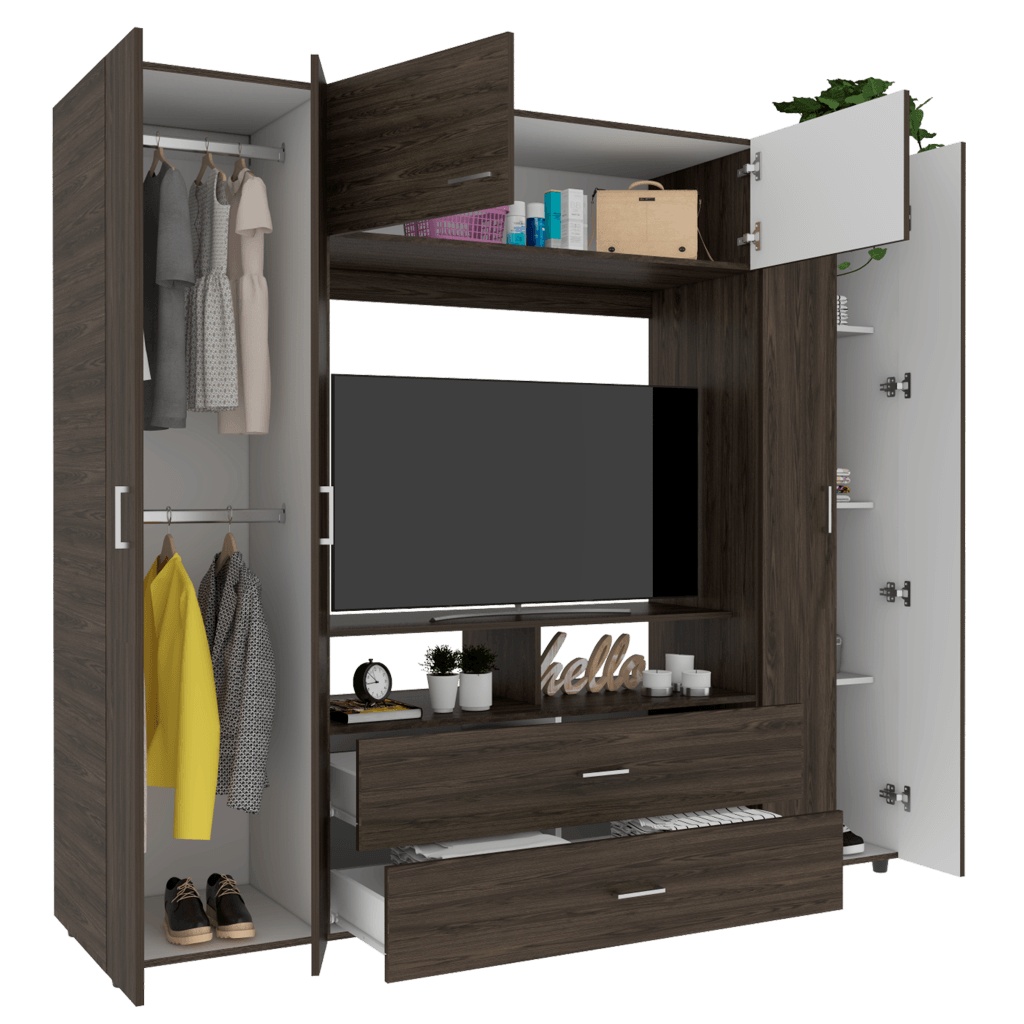
Closet Jakob, Chocolate y Blanco, Para TV de 46"
Ya no está de moda poner la ropa en la silla y menos con la diversidad de diseños en closets que vas a encontrar con nosotros. Closet , con amplio superficie inferior, espacio para tv, 2 tubos cromados, 2 cajones organizadores amplios, 4 entrepaños, y, 6 puertas batientes. Elaborado en Madera aglomerada MDP, recubierta con láminas melamínicas de excelente calidad, en color Chocolate y Blanco. Sus medidas son: Alto: 179,8 cm Ancho: 198,4 cm Fondo: 49,5 cm El tiempo de entrega de este producto es de 3 a 8 días hábiles. Su garantía es de 3 años en madera y 1 en herrajes. Pregunta ya por nuestro servicio de armado y, envío gratis. Importante: Este producto no incluye elementos decorativos ni ambientación.
Brand: RTA Design
Category: Furniture > Cabinets & Storage > Armoires & Wardrobes > TV Armoires